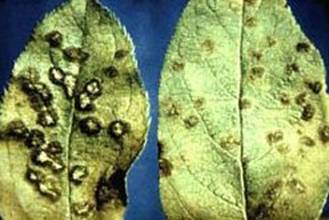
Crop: apple
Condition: scab